Paroy, Seine-et-Marne

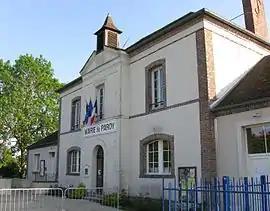
The town hall in Paroy

Paroy is a commune in the Seine-et-Marne department in the Île-de-France region in north-central France.